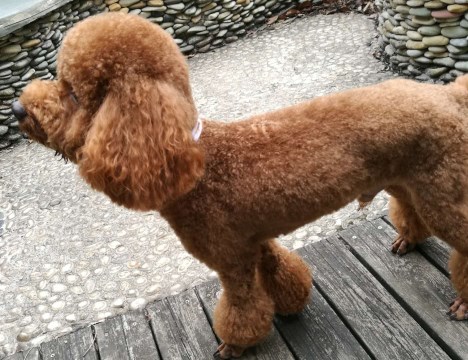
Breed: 2925-n000114-toy_poodle